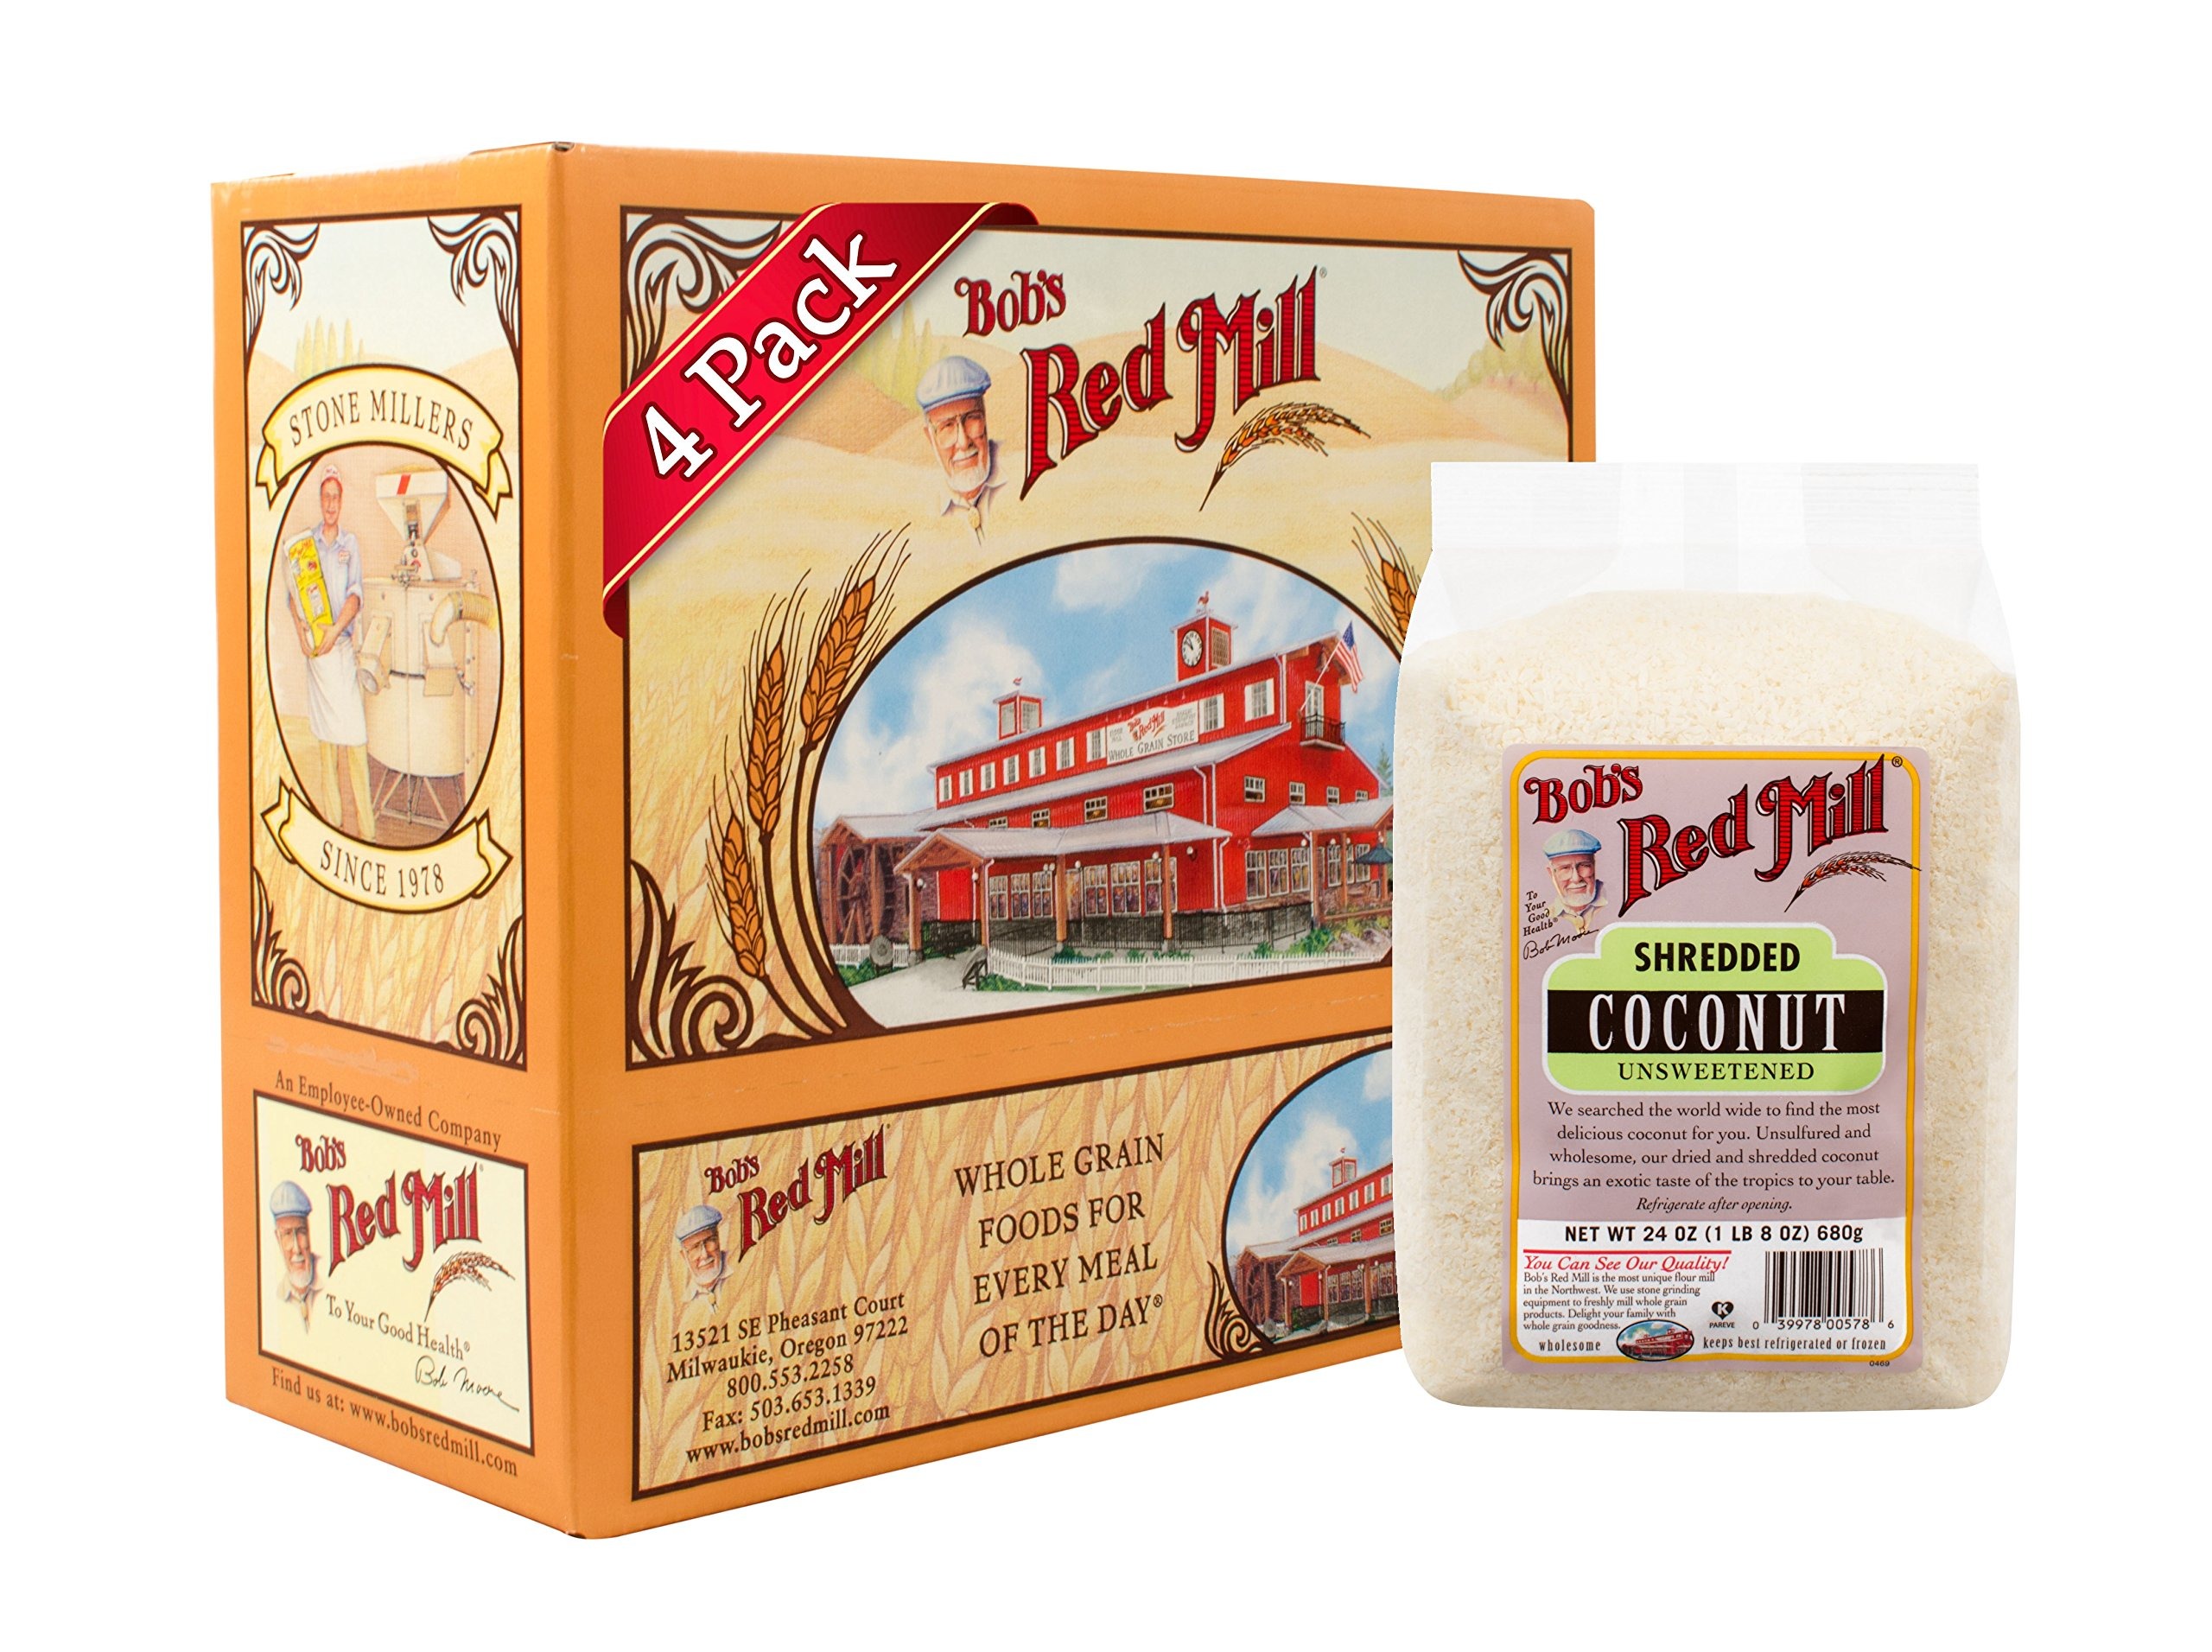
Item Name: Bob's Red Mill Shredded Coconut (Unsweetened), 24 Ounce (Pack of 4)
Bullet Point 1: Case of four 24-ounce packages (96 total ounces)
Bullet Point 2: Made from 100% all-natural coconuts
Bullet Point 3: A good source of fiber
Bullet Point 4: Naturally sweetens baked goods and granola
Bullet Point 5: Packaged in Milwaukie, Oregon
Value: 96.0
Unit: Ounce

Price: 9.95